John Murphy (Queensland politician)

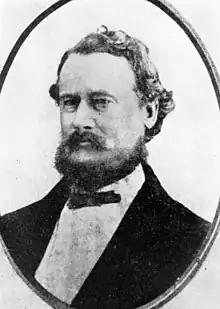

John Murphy was a politician in Queensland, Australia. He was a Member of the Queensland Legislative Assembly.